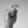
ASL letter: X